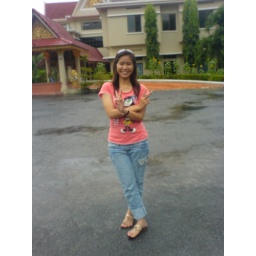
crazy girl standing in crazy way hahahaa:-*